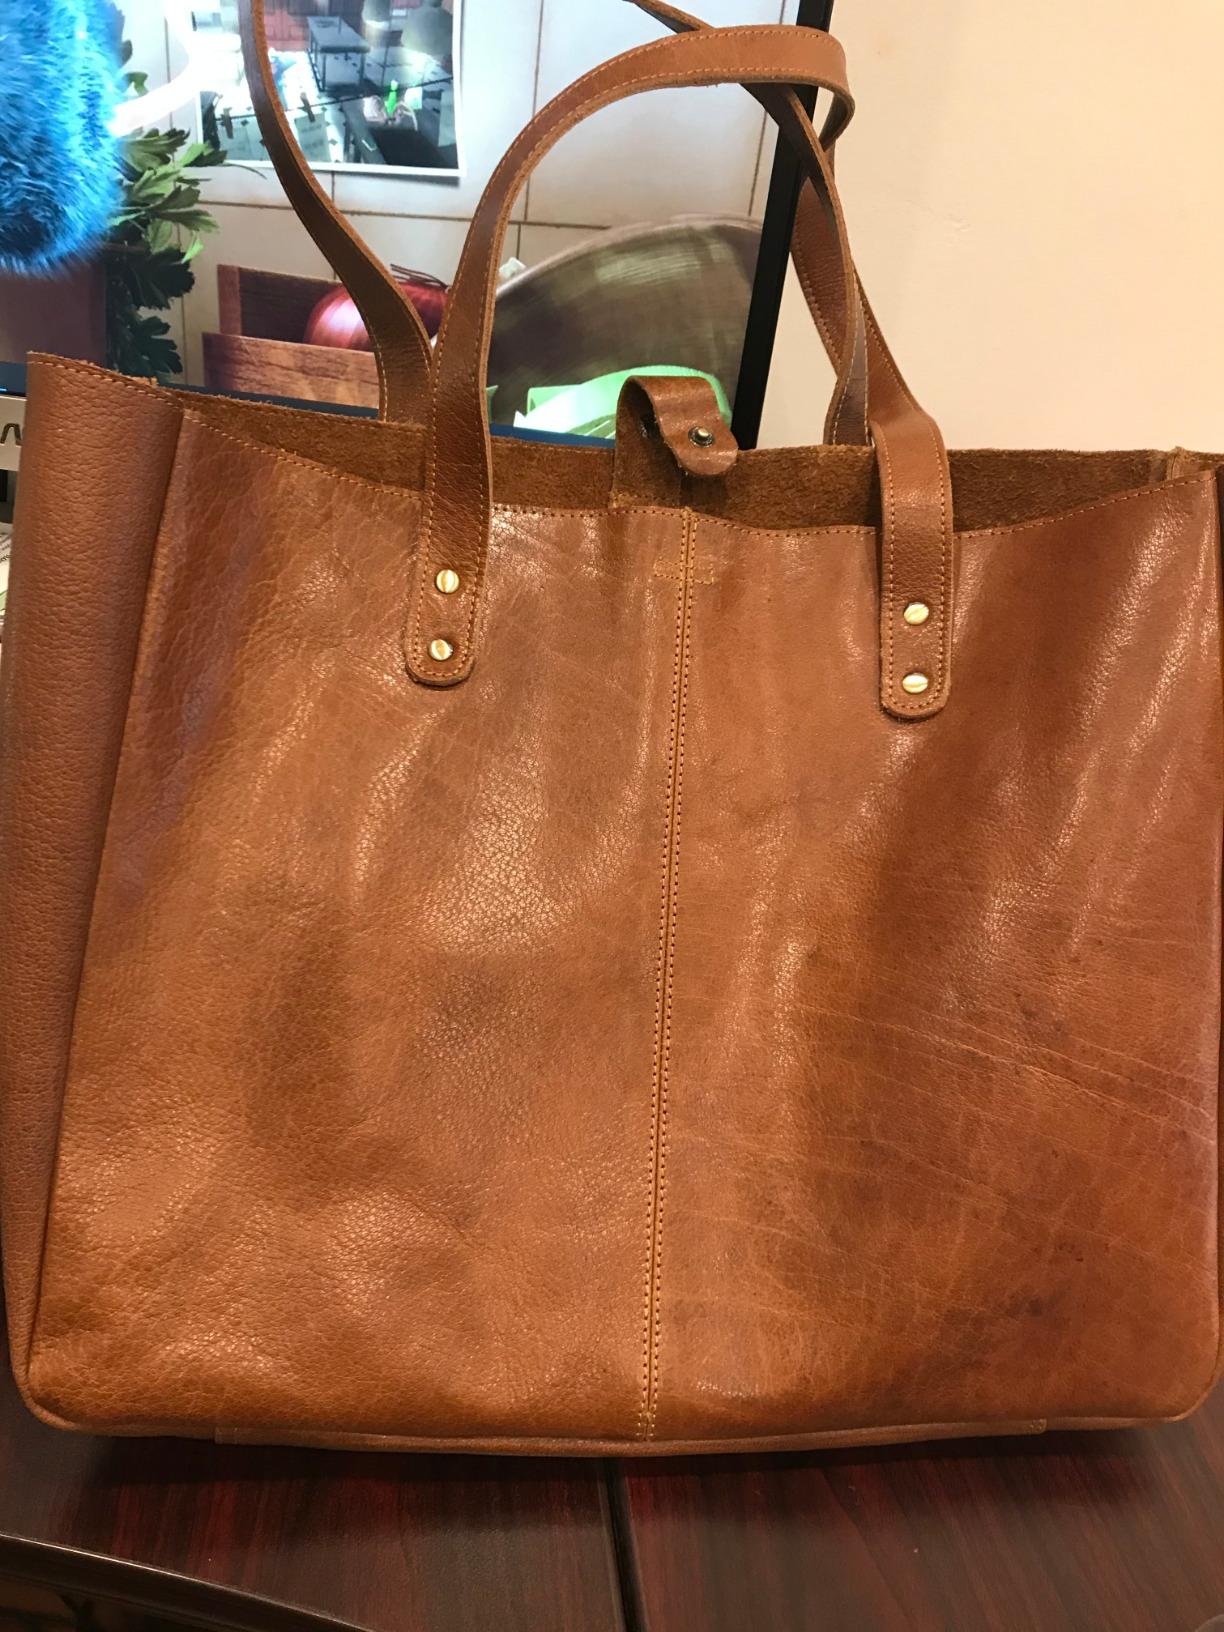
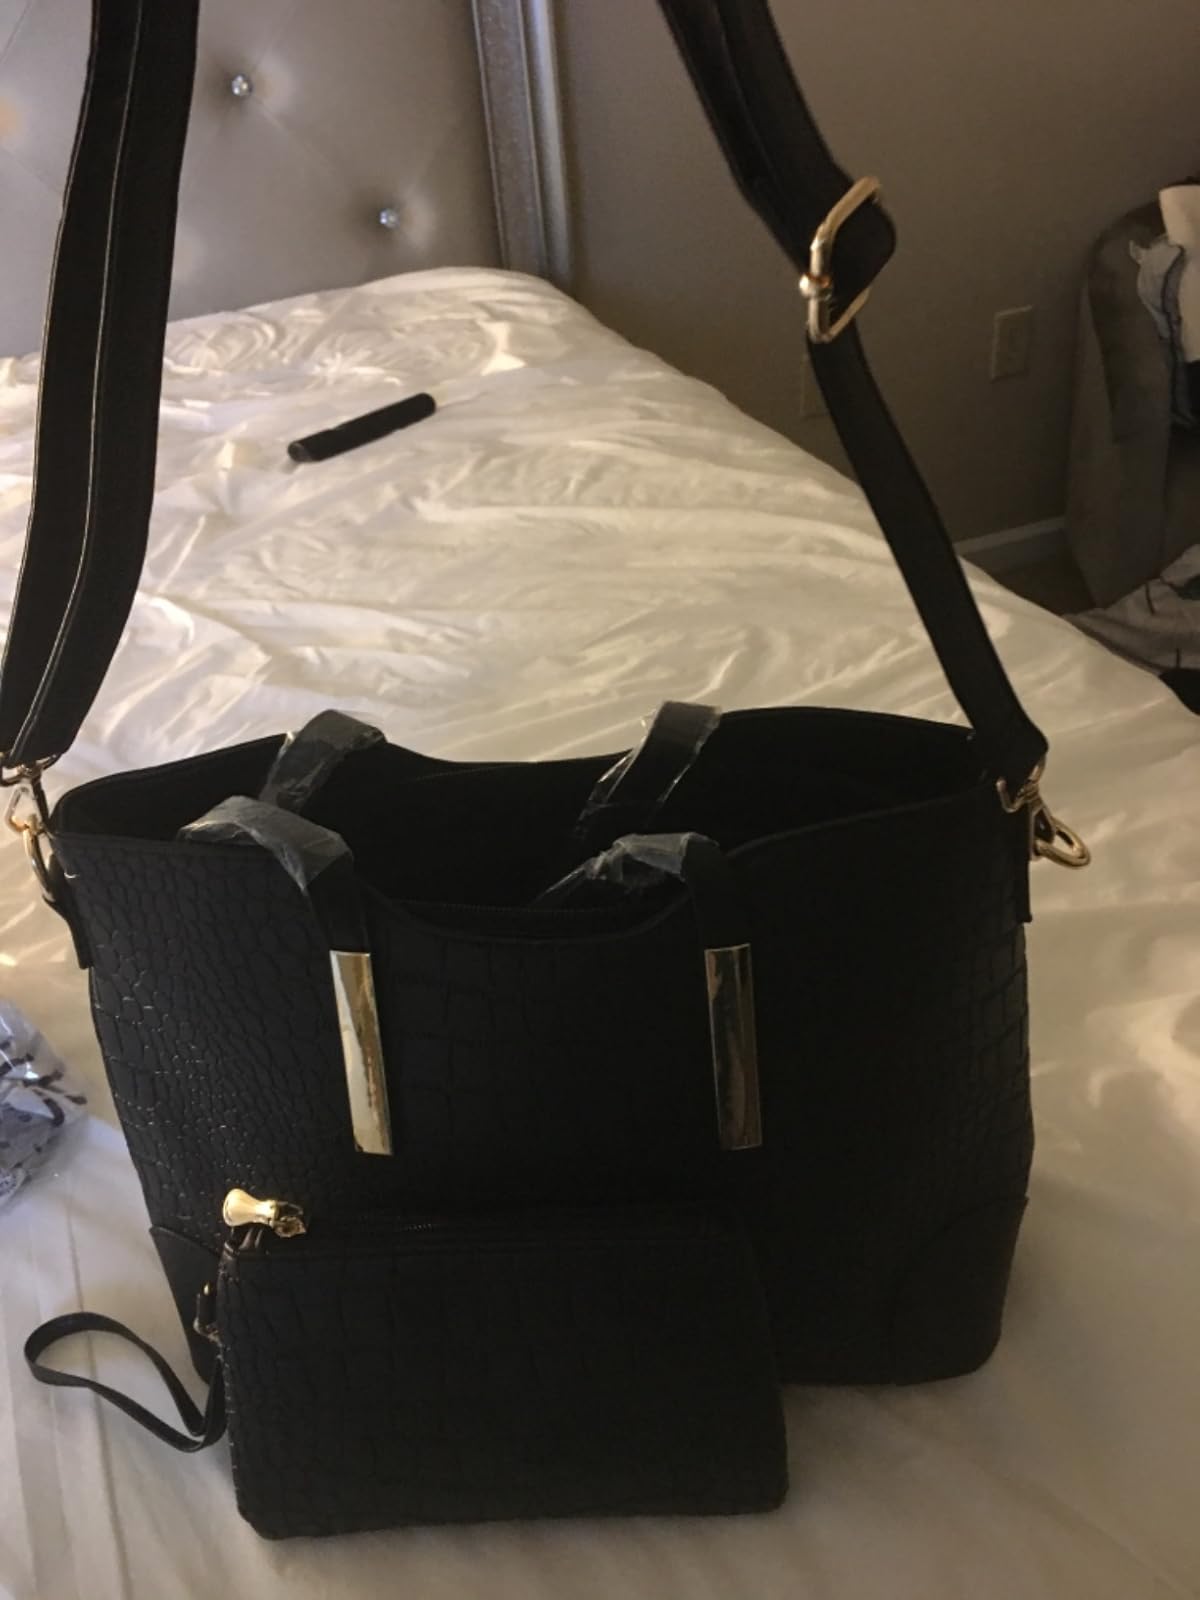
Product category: accessories_handbag
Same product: no